Knaphoscheid

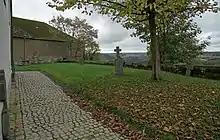
Old cemetery of Knaphoscheid

Knaphoscheid is a village in the commune of Wiltz, in northern Luxembourg. , the village had a population of 313.